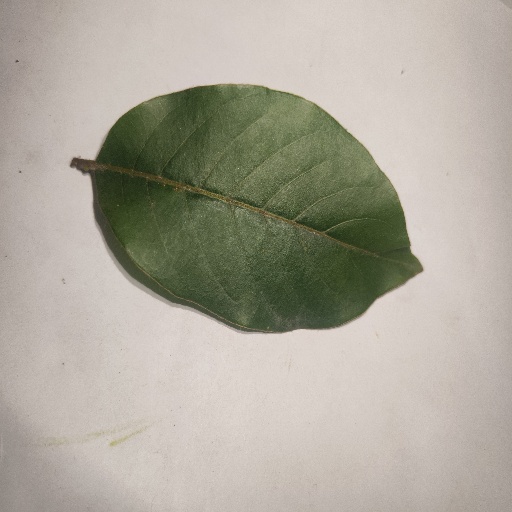
Species: HariTaki
Leaf condition: Healthy Leaf